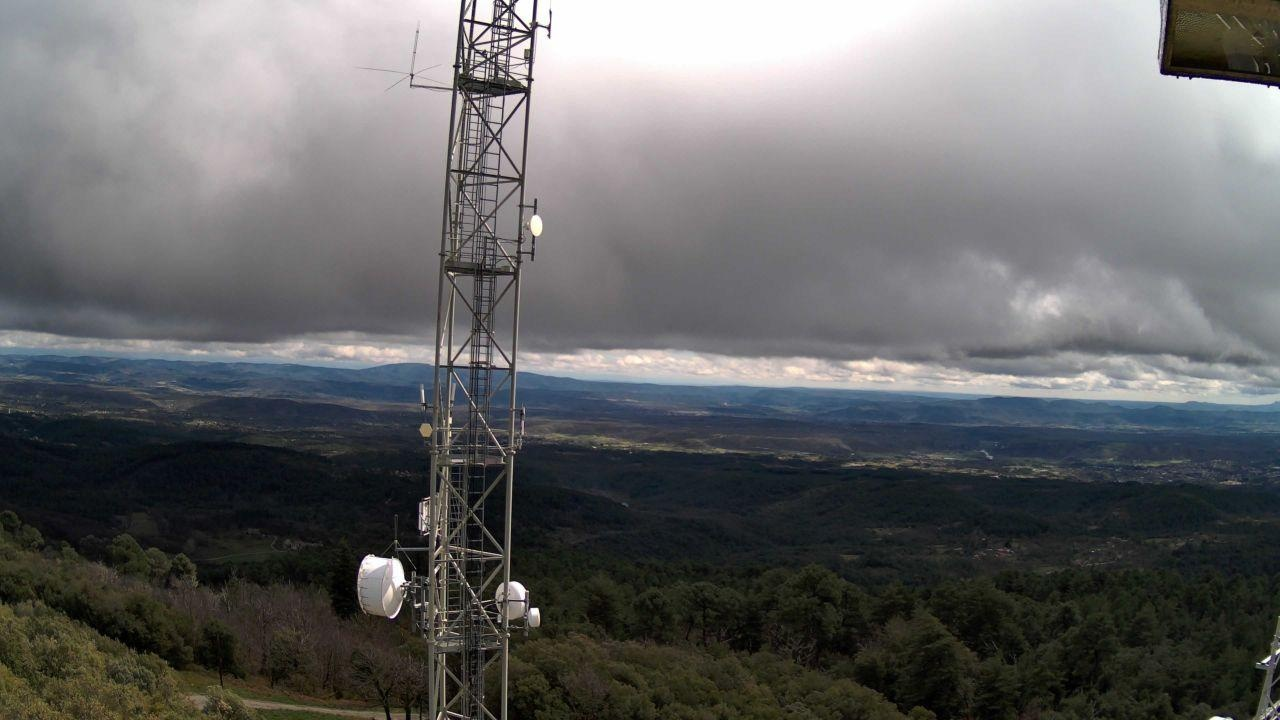
Fire: no
Smoke: yes